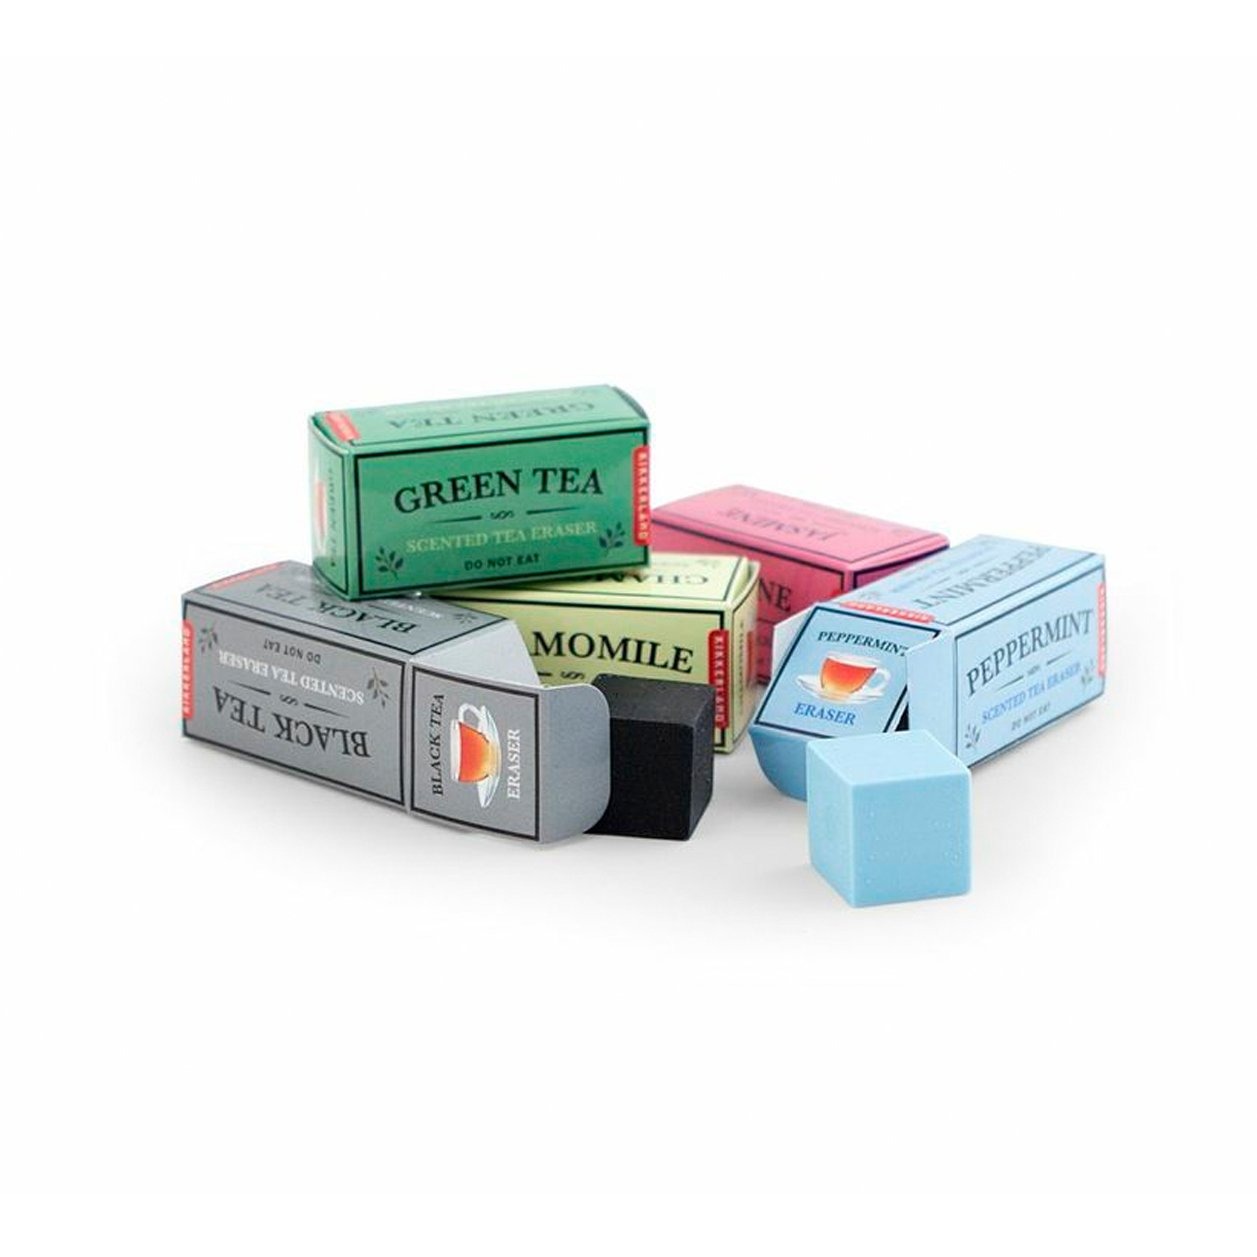
Item Name: KIKKERLAND Scented Tea Erasers, 3 EA
Product Description: Lifestyle
Value: 3.0
Unit: Count

Price: 21